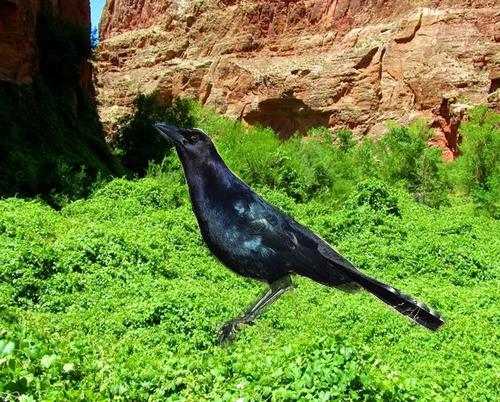
Bird species: Fish_Crow
Bird type: landbird
Background: land